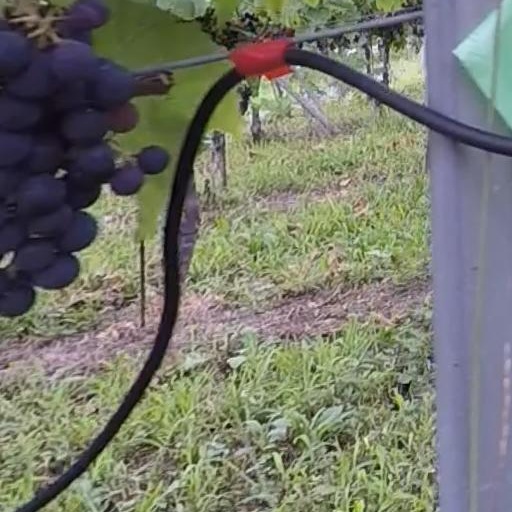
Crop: grape